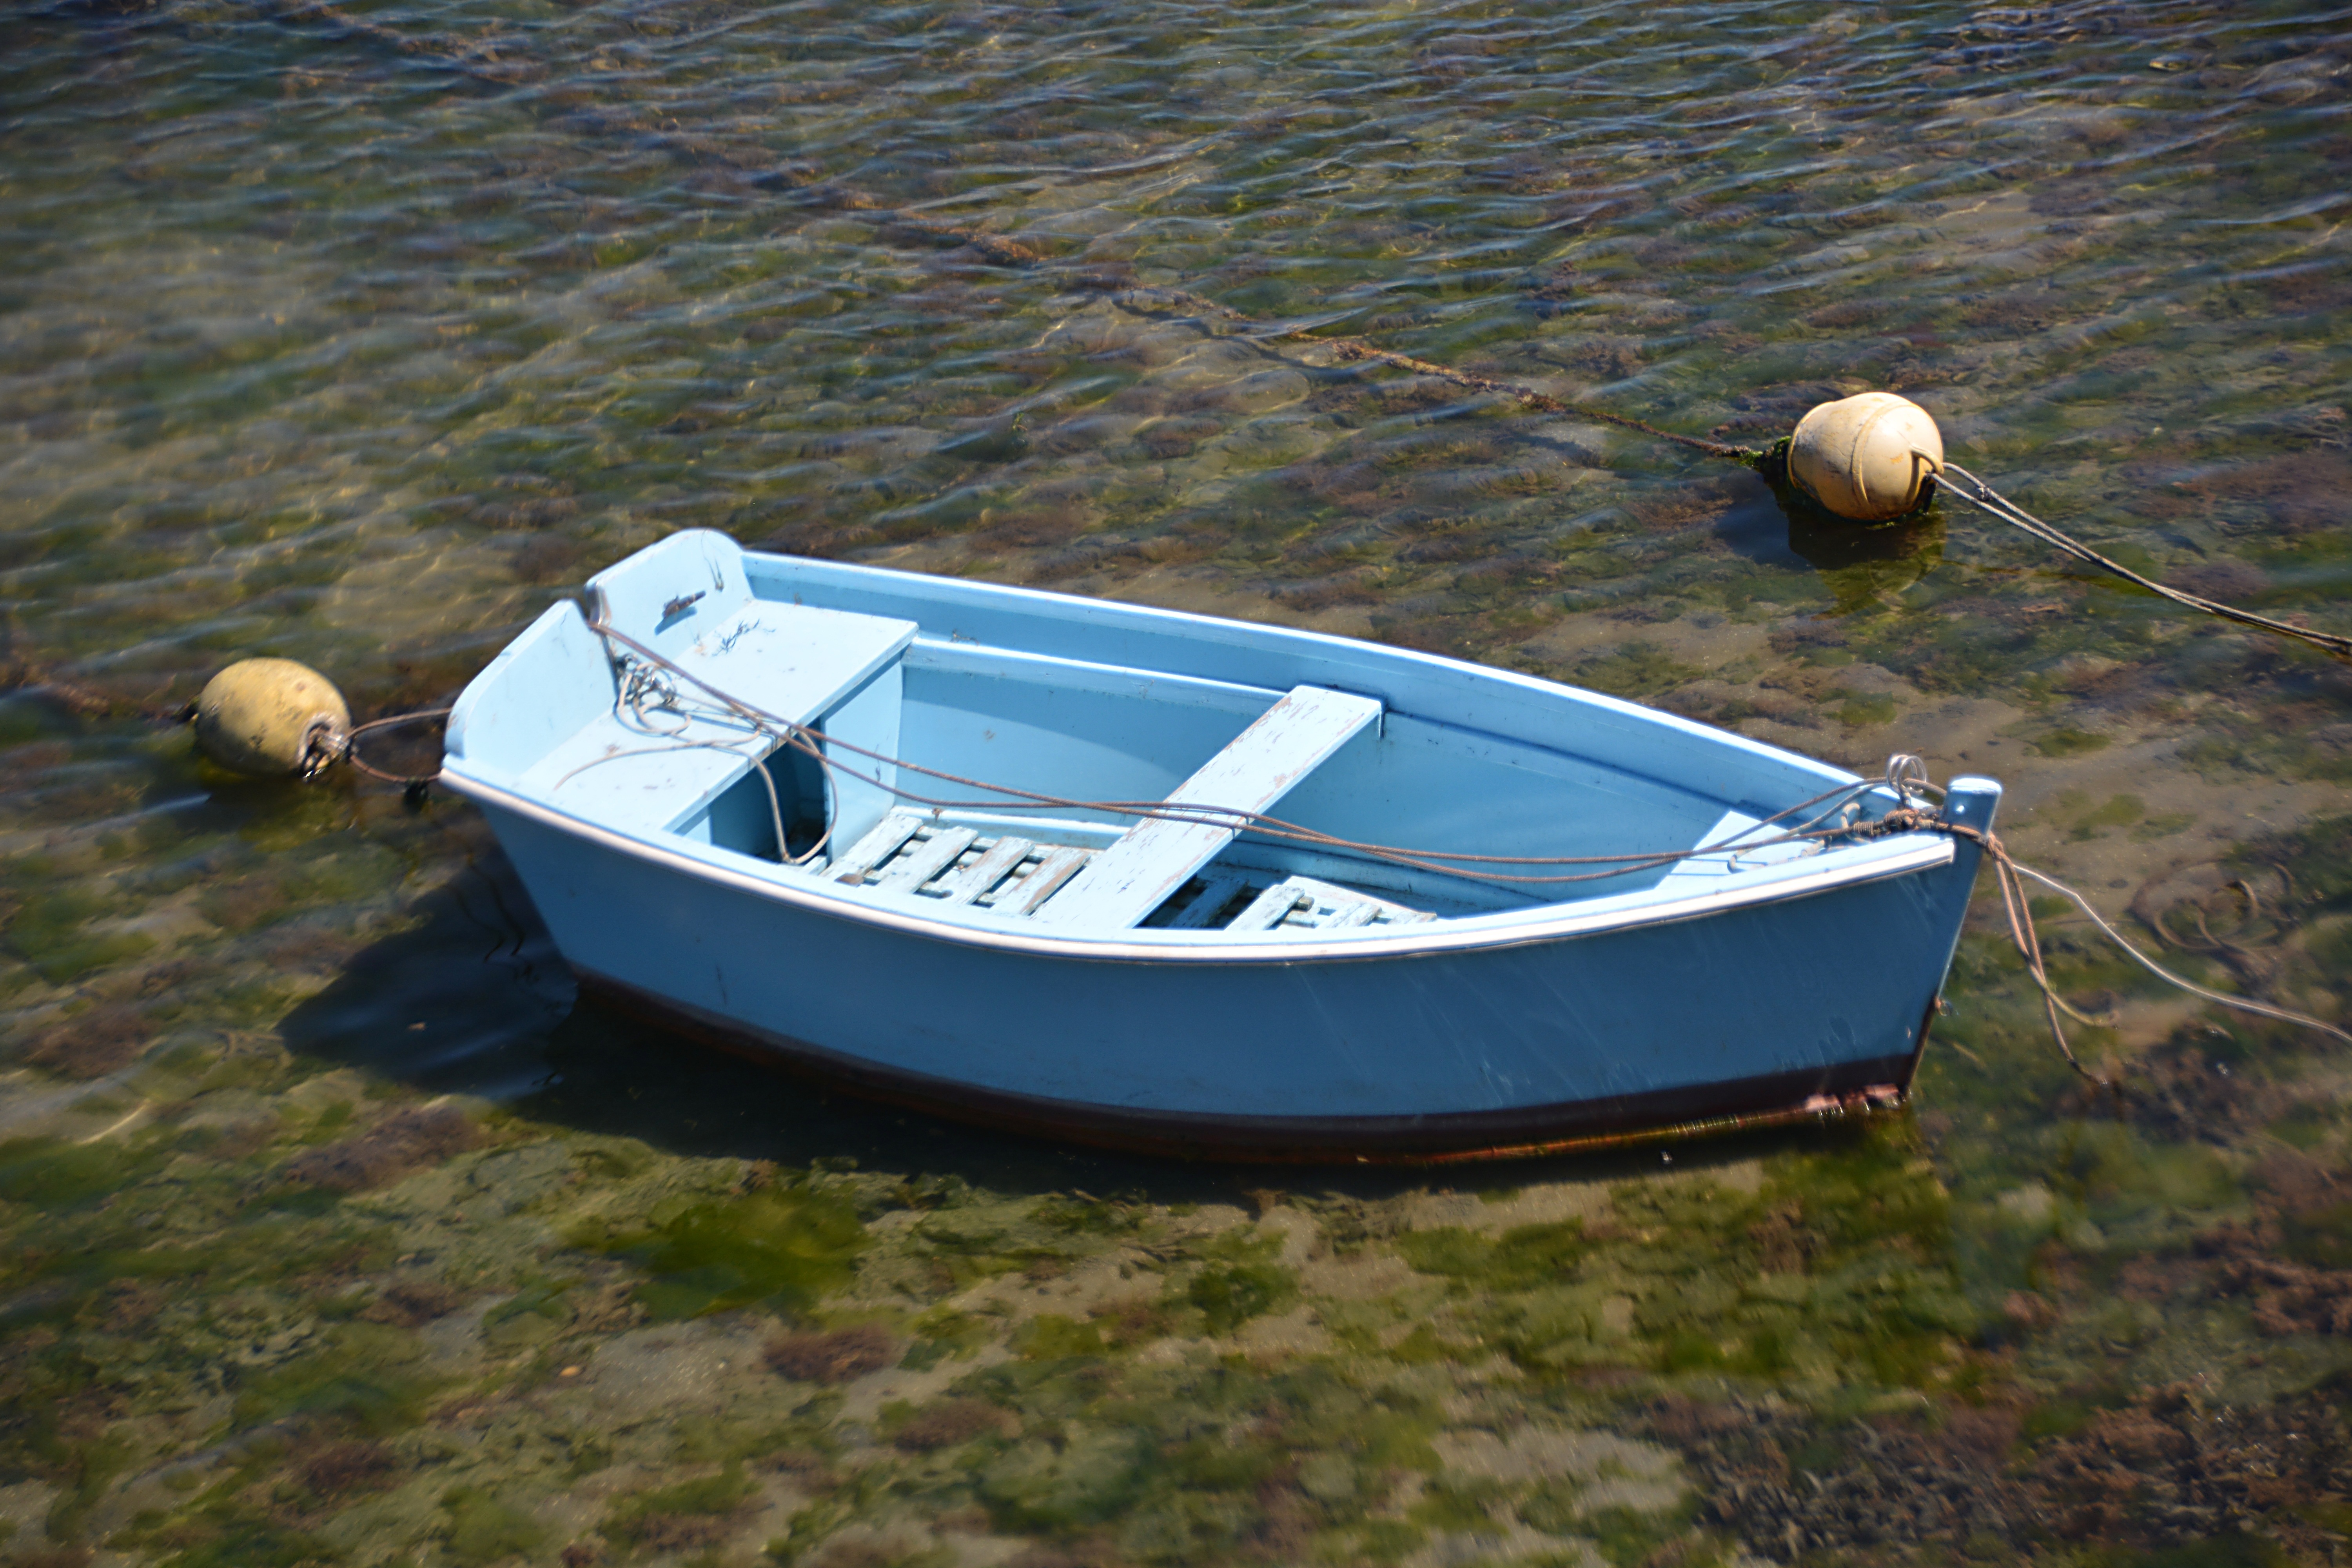
water, boat, canoe, transport, vehicle, fishing, sailboat, motorboat, boating, fishermen, watercraft, ecosystem, wooden boat, dinghy, skiff, watercraft rowing, caravel, dinghy sailing